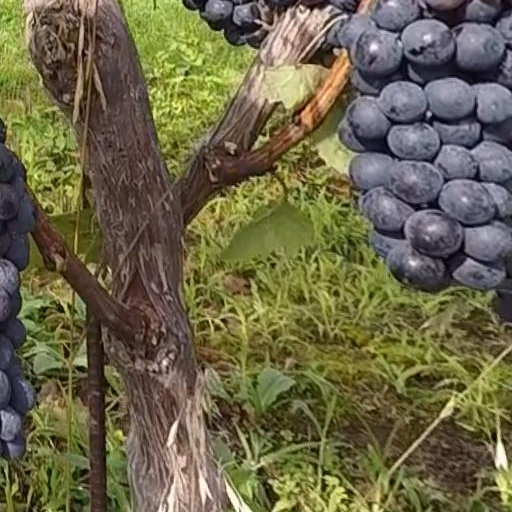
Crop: grape